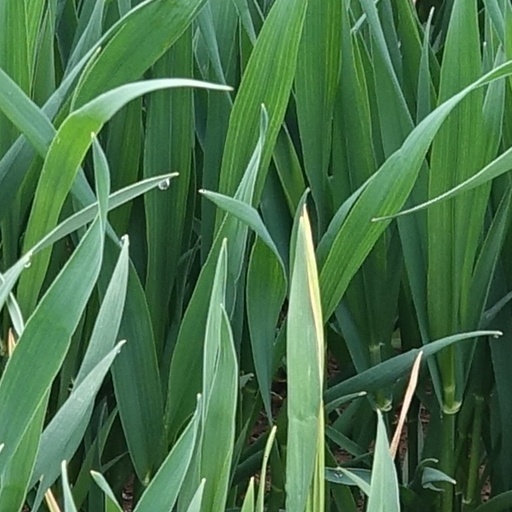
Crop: wheat